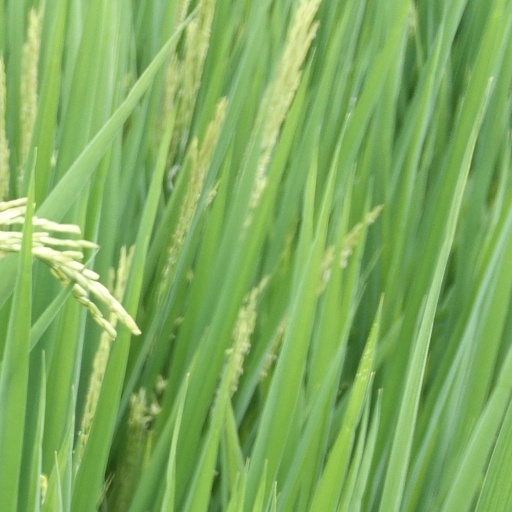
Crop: rice